Falmouth working boat

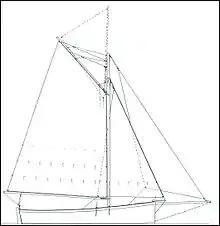
Sail Plan of a Falmouth Working Boat

In its traditional form the boats have a hull with a plumb stem and almost vertical transom, with a long straight keel. Typically they are internally ballasted. The working boats have a three-quarter deck, with a small cuddy forward. The single mast is keel-stepped.